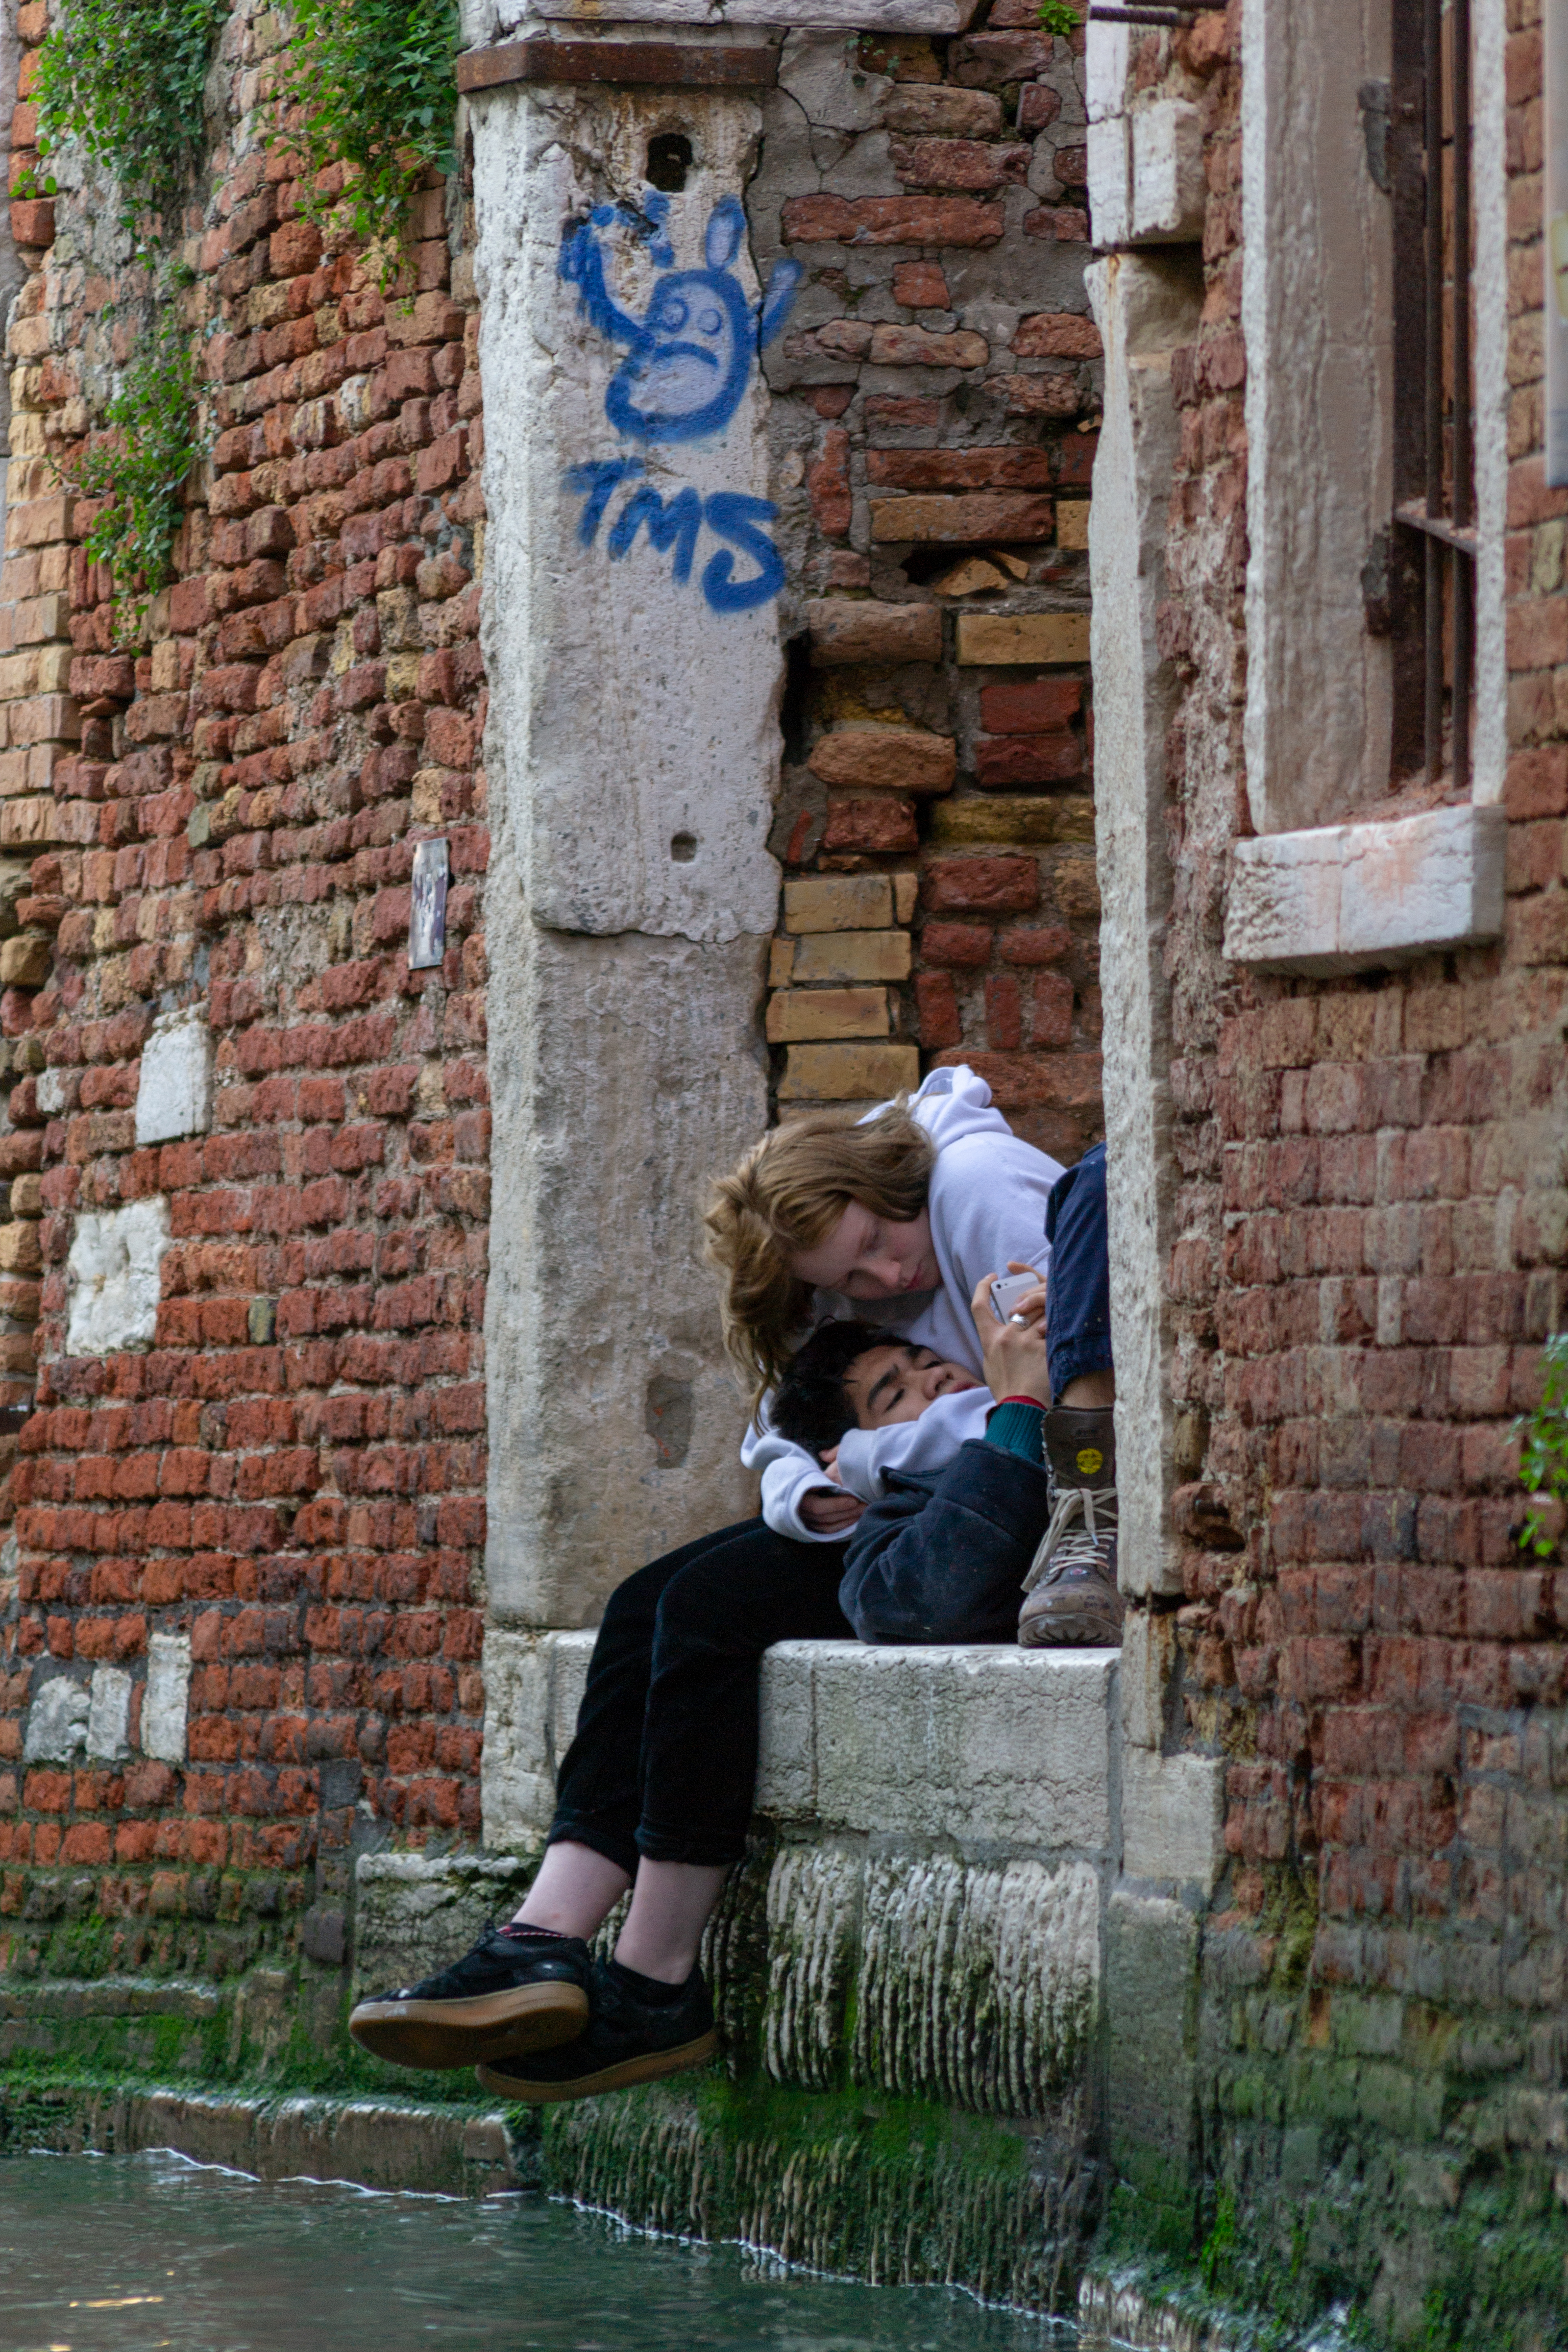
2019, architecture, canal, europe, grand, grand canal, italy, summer, venice, aged, architectural, brick, brick wall, bricks, brickwall, brickwork, build, building, city, exterior, famous, history, italian, opening, outside, water, window, windows, wall, waterway, sitting, street, vacation, cobblestone